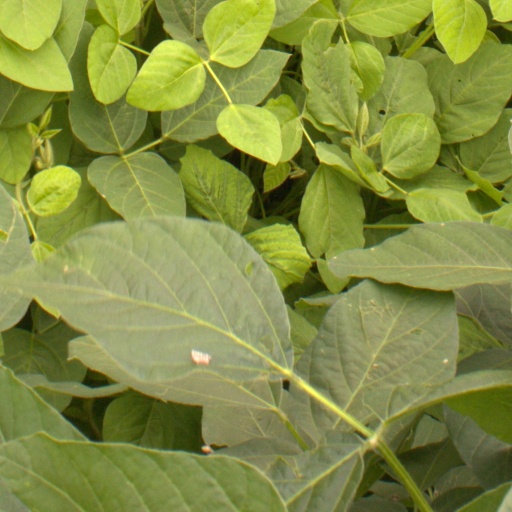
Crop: soybean